Genouilly, Saône-et-Loire

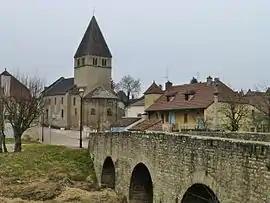
The church and bridge in Genouilly

Genouilly is a commune in the Saône-et-Loire department in the region of Bourgogne-Franche-Comté in eastern France.